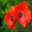
Label: poppy